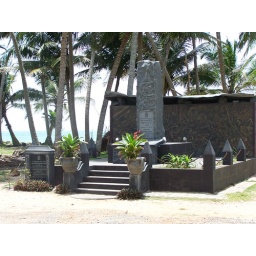
this is the monument to the train that was so badly damaged during the tsunami in sri lanka.